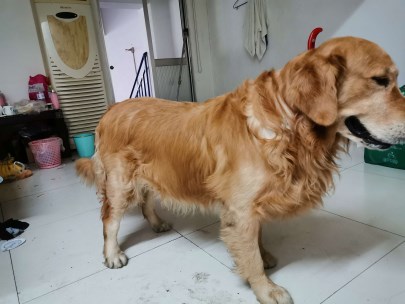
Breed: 5355-n000126-golden_retriever